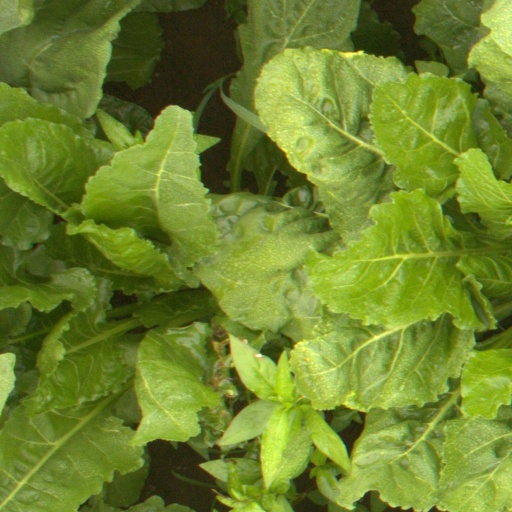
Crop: sugar beet